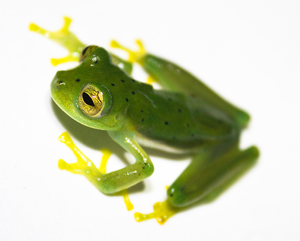
Espadarana est un genre d'amphibiens de la famille des Centrolenidae.